Aquileia

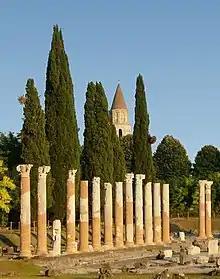
A view of the archaeological area of Aquileia.

Aquileia was founded as a colony by the Romans in 180/181 BC along the Natiso River, on land south of the Julian Alps but about north of the lagoons. The colony served as a strategic frontier fortress at the north-east corner of transpadane Italy (on the far side of the Po river) and was intended to protect the Veneti, faithful allies of Rome during the invasion of Hannibal in the Second Punic War and during the Illyrian Wars. The colony would serve as a citadel to check the advance into Cisalpine Gaul of other warlike peoples, such as the hostile Carni to the northeast in what is now Carnia and Histri tribes to the southeast in what is now Istria. In fact, the site chosen for Aquileia was about from where an estimated 12,000 Celtic Taurisci had attempted to settle in 183 BC. However, since the thirteenth century BC, the site, on the river and at the head of the Adriatic, had also been of commercial importance as the end of the Baltic amber ("sucinum") trade. It is, therefore, theoretically not unlikely that Aquileia had been a Gallic "oppidum" even before the coming of the Romans. However, few Celtic artefacts have been discovered from 500 BC to the Roman arrival.